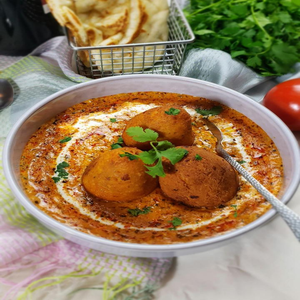
Dish: kofta